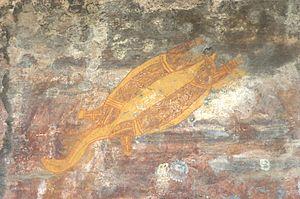
La tortue apparaît aussi bien dans l'art que dans la culture populaire et revêt des symboliques différentes selon la culture de chaque région. Symbole de lenteur en Europe occidentale, elle se fait l'allégorie du monde en Chine.